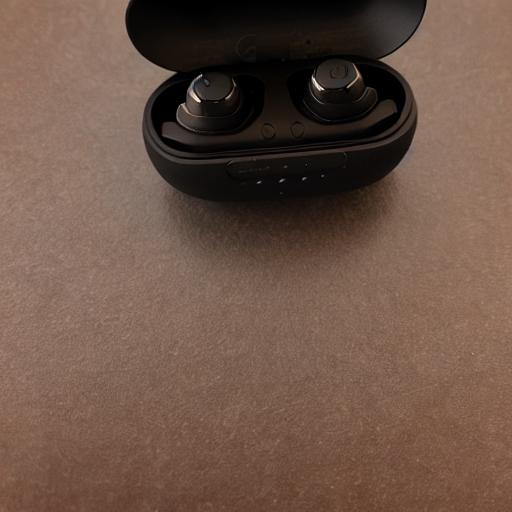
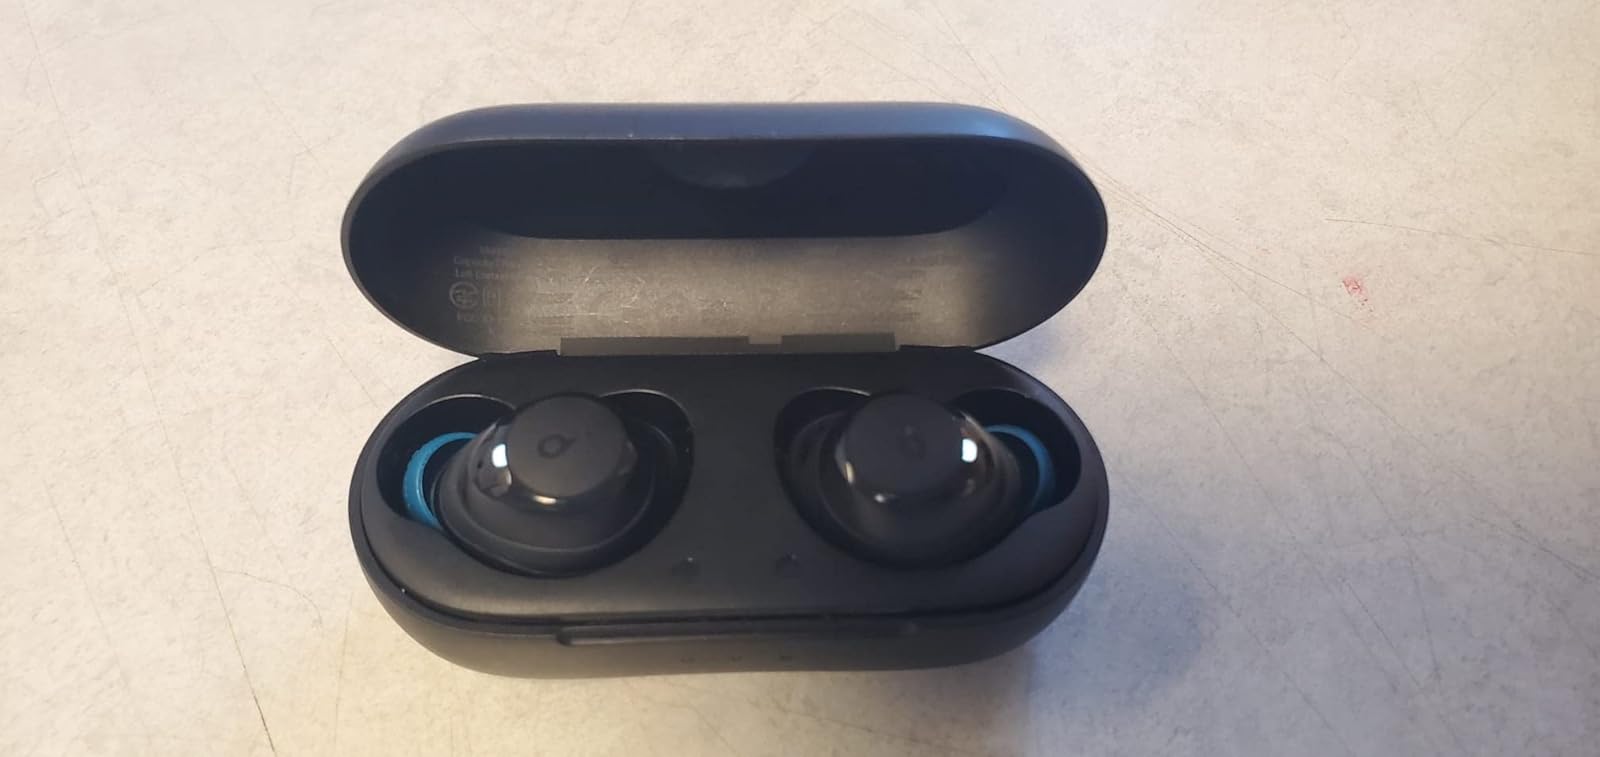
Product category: earbuds
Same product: no